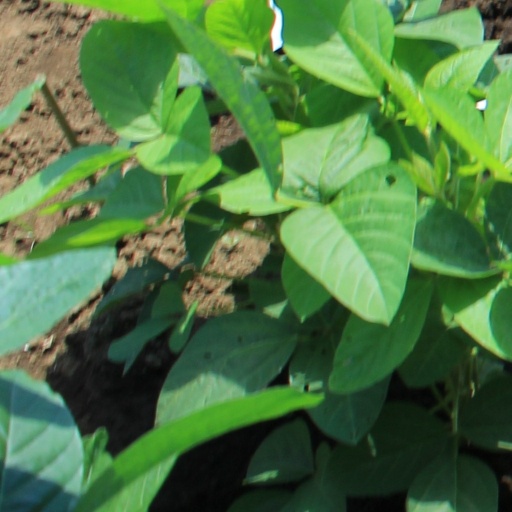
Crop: soybean